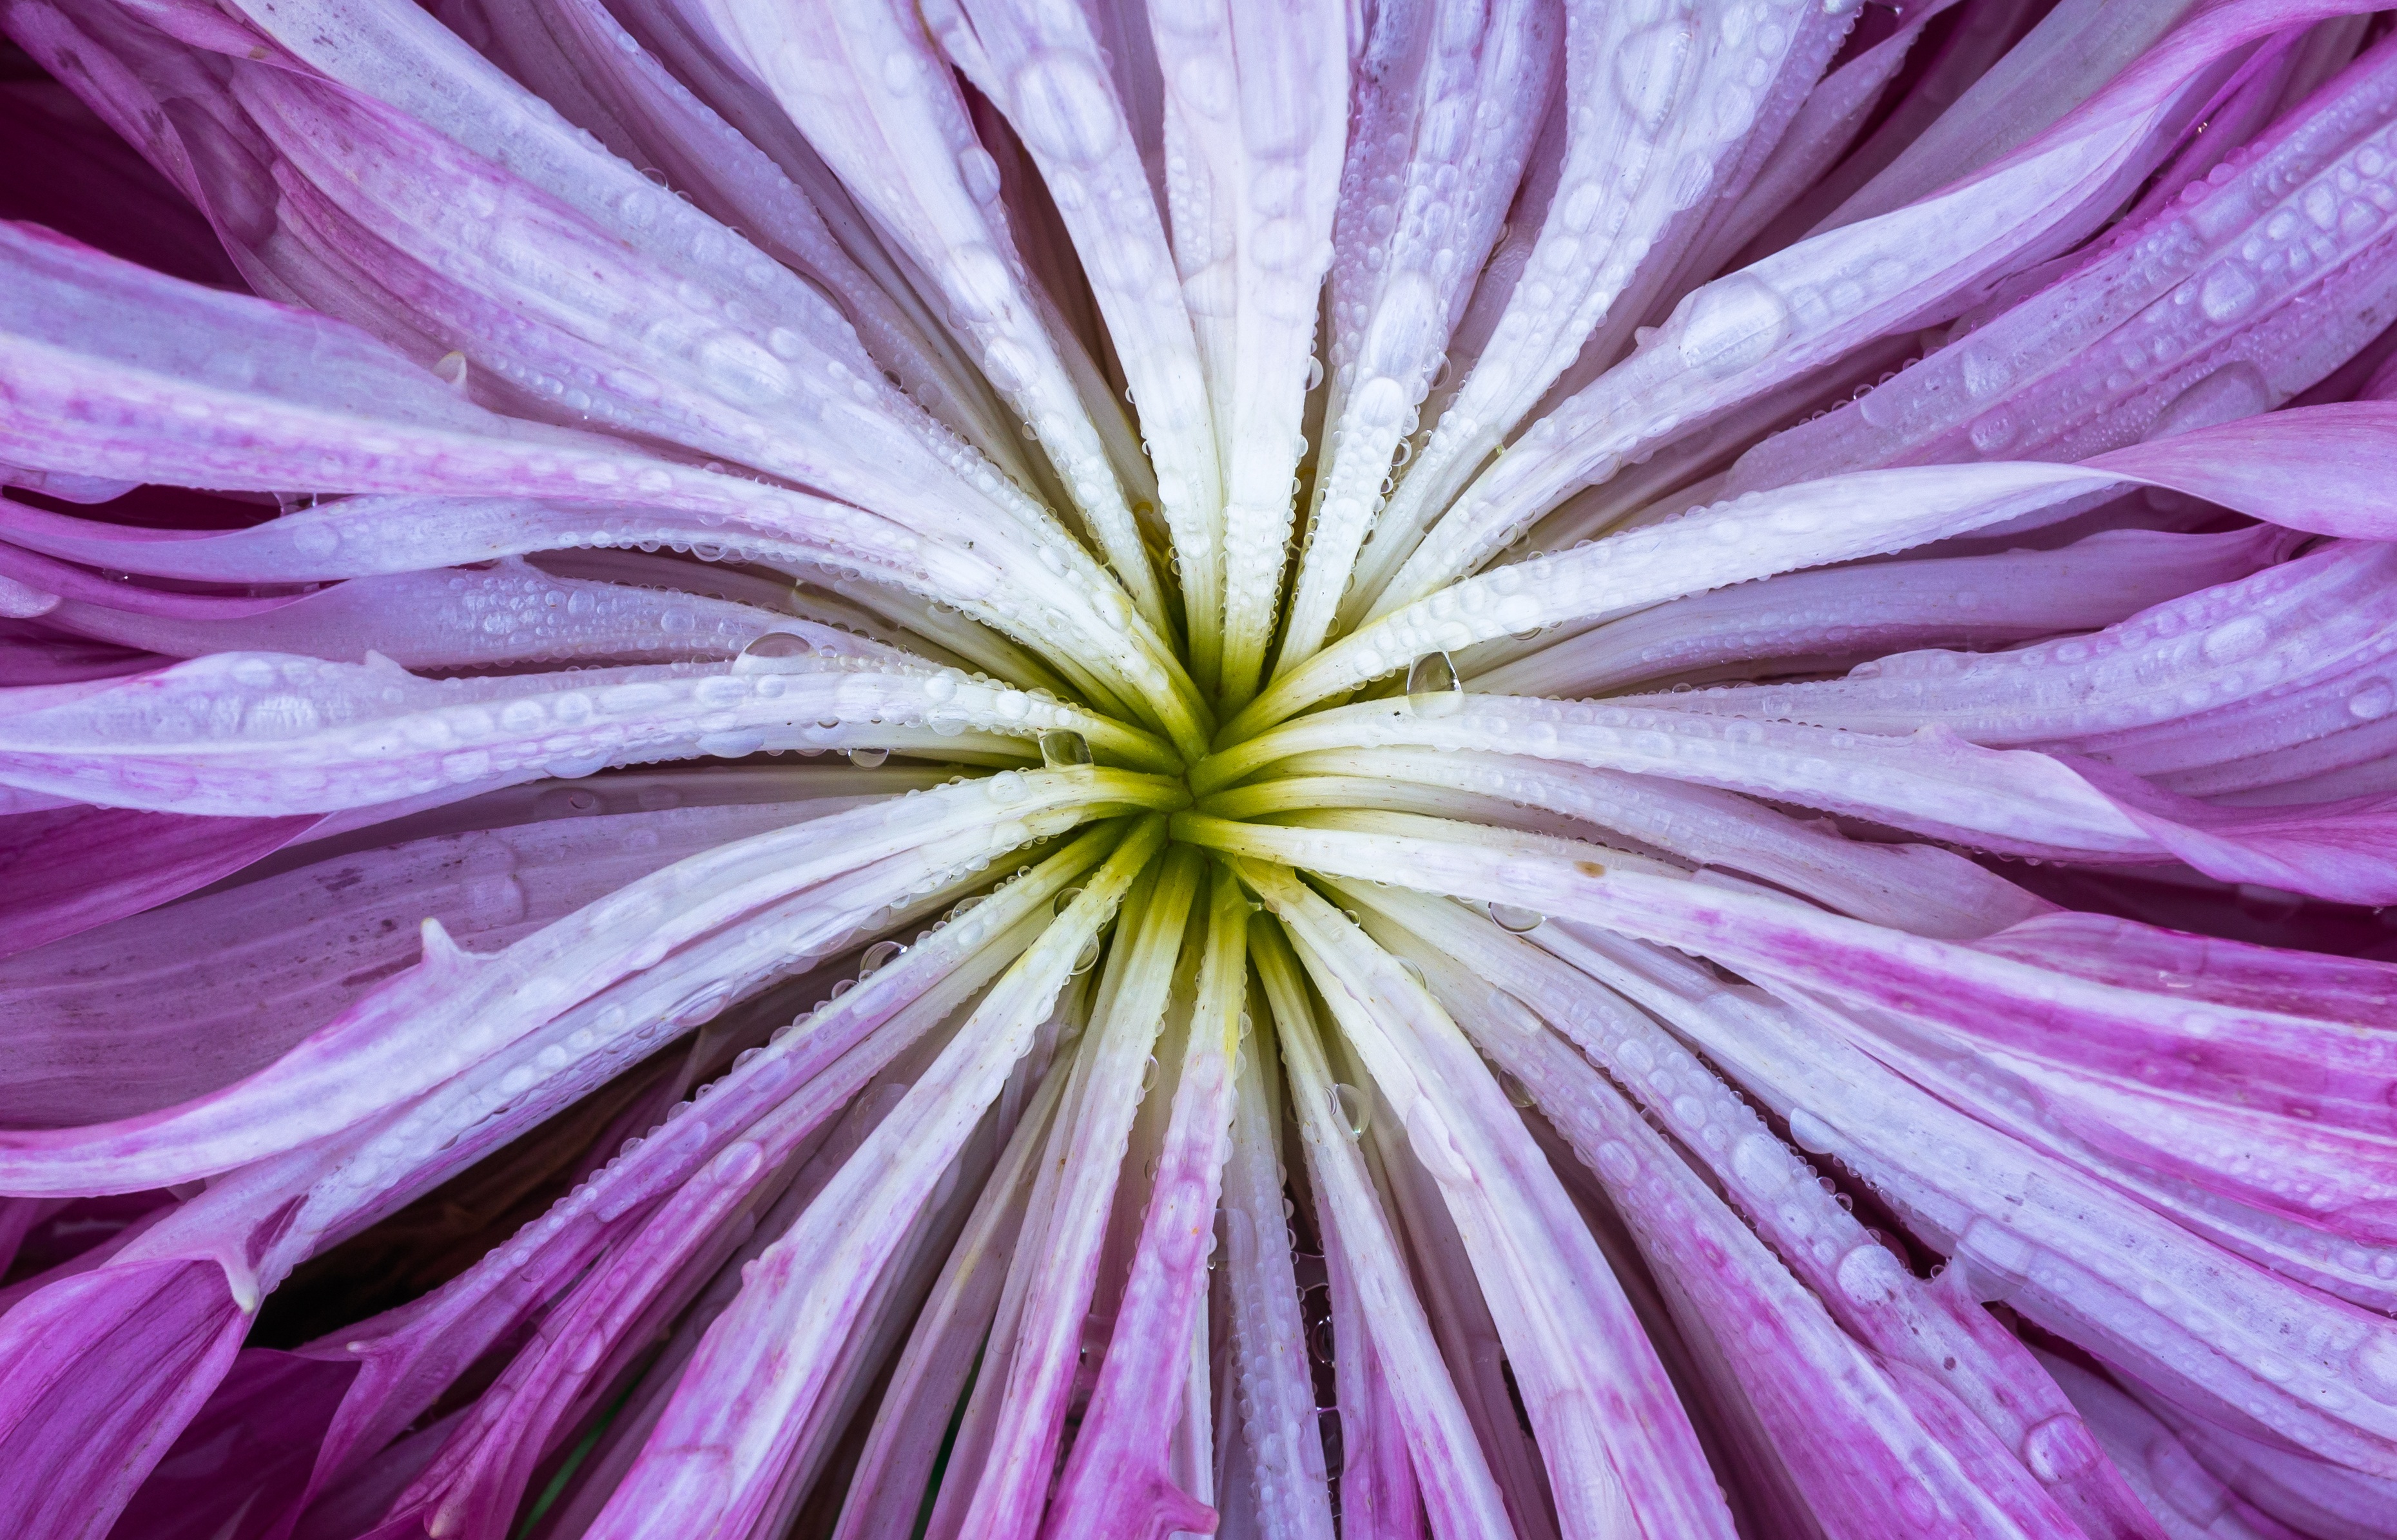
nature, blossom, dew, plant, photography, flower, purple, petal, macro, autumn, pink, flora, plants, flowers, close up, chrysanthemum, macro photography, trickle, flowering plant, daisy family, affix, plant stem, land plant, chrysanths